Marcus Mariota

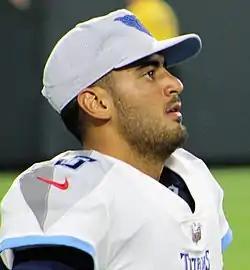
Mariota in 2018

In the season-opener against the Dolphins, Mariota was limited to 103 passing yards and 15 rushing yards before leaving the eventual 27–20 road loss with an elbow injury. He missed Week 2 against the Texans due to his injury. During a Week 3 9–6 road victory over the Jaguars, Mariota came in to relieve Blaine Gabbert who suffered a concussion. Mariota completed 12 of 18 passes for 100 yards. Mariota returned to the starting lineup in Week 4 against the Philadelphia Eagles and completed 30 of 43 passes for 344 yards, two passing touchdowns, and an interception to go along with 46 rushing yards and a touchdown. In that game, he led the Titans back from a 14-point deficit and an eventual 26–23 overtime victory, earning him AFC Offensive Player of the Week honors. Two weeks later, Mariota was sacked 11 times against the Ravens in a 21–0 loss. On November 5, 2018, Mariota made his second appearance on "Monday Night Football" as the Titans defeated the Dallas Cowboys on the road by a score of 28–14, throwing for 240 yards and two touchdowns while also rushing for 32 yards and a touchdown to improve to 2–0 as a starter on "Monday Night Football". On November 11, 2018, Mariota helped the Titans win against the Patriots 34–10, marking the first time the Titans beat the Patriots since 2002. He threw for 228 yards and two touchdowns. Additionally, he rushed for 21 yards and caught a pass for 21 yards. During a Week 12 34–17 road loss to the Texans, Mariota completed his first 19 passes as well as throwing for 303 yards and two touchdowns. He finished the game completing 22-of-23 passes for a completion percentage of 95.7. During Week 16 against the Washington Redskins, Mariota was limited to 110 passing yards and seven rushing yards before leaving the eventual 25–16 victory with a stinger. Without Mariota, the Titans, led by Gabbert, lost to the Colts in a play-in Week 17 contest, and they finished 9–7 for the third consecutive year and missed out on the playoffs.